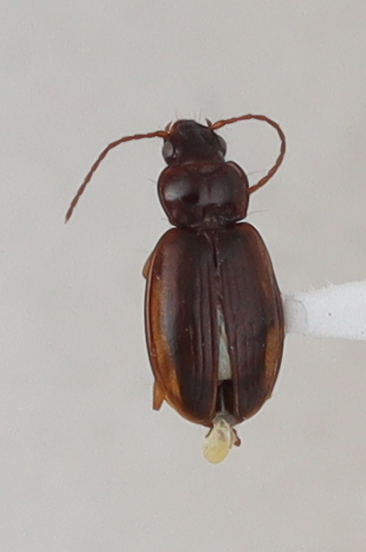
Scientific name: Trechus obtusus
Plot: 14
Trap: E
Collected: 20210727